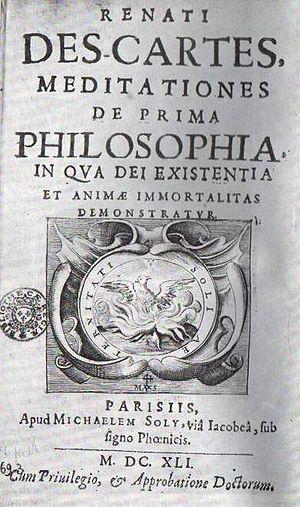
Les Méditations métaphysiques sont une œuvre philosophique de René Descartes, parue pour la première fois en latin en 1641. Du point de vue de l'histoire de la philosophie, elles constituent l'une des expressions les plus influentes du rationalisme classique.
7 janvier : mort de Charles de Condren. Gaston de Renty devient supérieur de la compagnie du Saint-Sacrement.